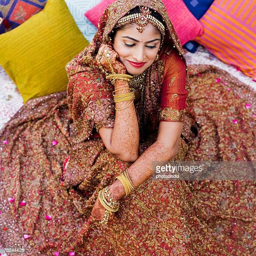
high angle view of a bride in a traditional wedding dress lying on the bed